Old Heidelberg (1915 film)

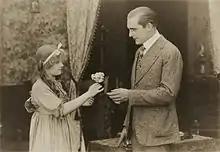
Scene with co-stars Dorothy Gish and Wallace Reid

Old Heidelberg is a 1915 American silent romance film directed by John Emerson and starring Wallace Reid, Dorothy Gish and Karl Formes. Erich von Stroheim had one of his earliest performances for the screen in this movie. It is an adaptation of the 1901 play "Old Heidelberg" by Wilhelm Meyer-Förster, the first of five film versions which have been made. The film still survives, unlike many productions of the era.